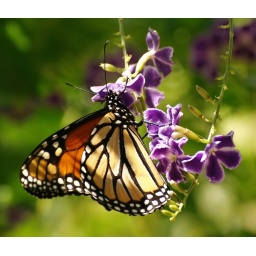
Butterfly at butterfly house at Zoo in San anotonio